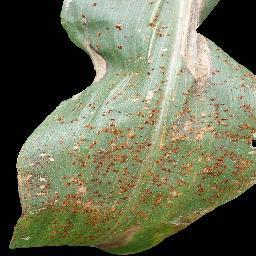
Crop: corn
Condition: (maize)_common_rust